William Gedamke House

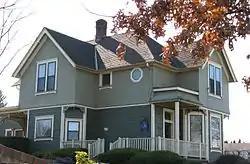
The Gedamke House in 2008

The William Gedamke House is a historic residence in Gresham, Oregon, United States. Prominently located near Gresham's original business core, it is one of the finest expressions of the Queen Anne style in the city. It was constructed "circa" 1900, about the time the first interurban trains reached Gresham from Portland. The design was based on a widely circulated 1891 mail-order plan book by George F. Barber.